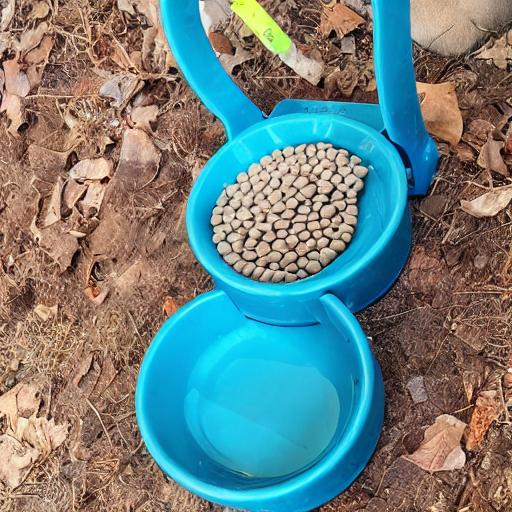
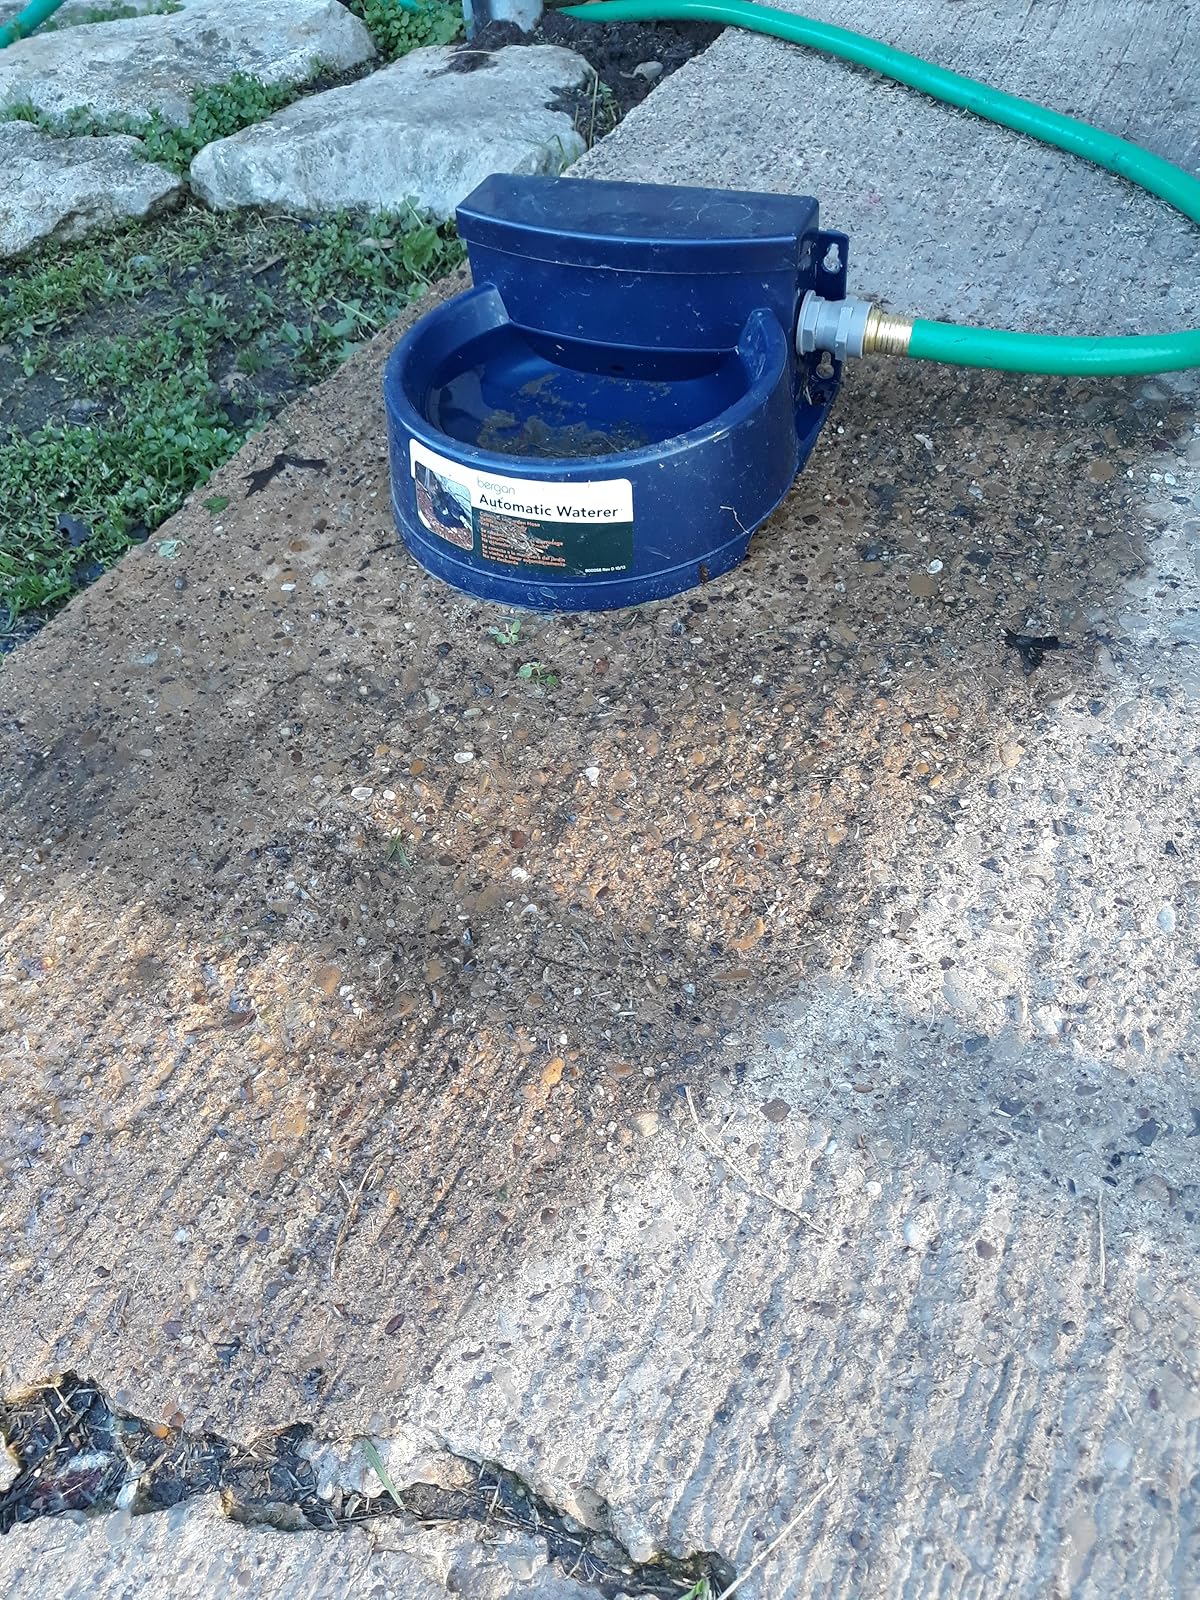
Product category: items_bowl
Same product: no